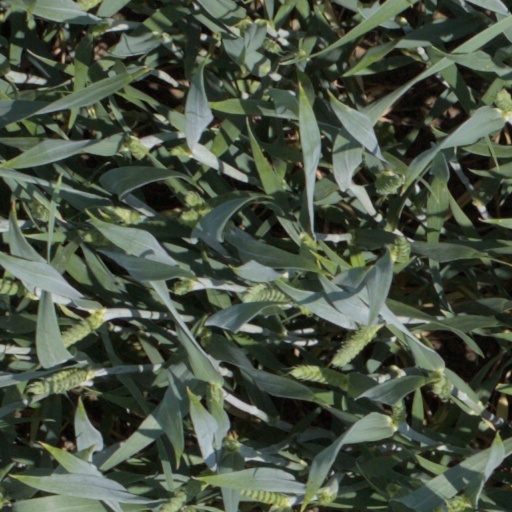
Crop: wheat